Cambodia national football team

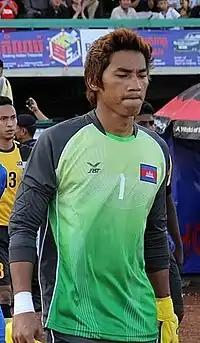
Sou Yaty played 37 games for Cambodia in the 2010s

Cambodia's football has witnessed resurgence after decades being under shadows. The resurgence of Cambodia had begun with the arrival of South Korean Lee Tae-hoon, who had introduced a significant development of football in the country, with the change of its tactics, as well as youth development and promotion of Cambodian youngsters to the national team, has given hopes of change. At this team, the team has a lot of young talents, notably Chan Vathanaka, the first ever Cambodian to play professional football outside Cambodia, and the fanbase increased as for the achievement. Cambodia once again demonstrated a full spirit of football, despite during the 2018 FIFA World Cup qualifying stage, they didn't win and also missed out the 2012 and 2014 AFC Challenge Cups, thus missing out in the 2015 AFC Asian Cup.